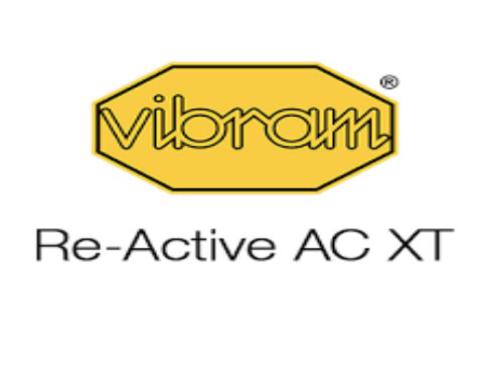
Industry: Clothes